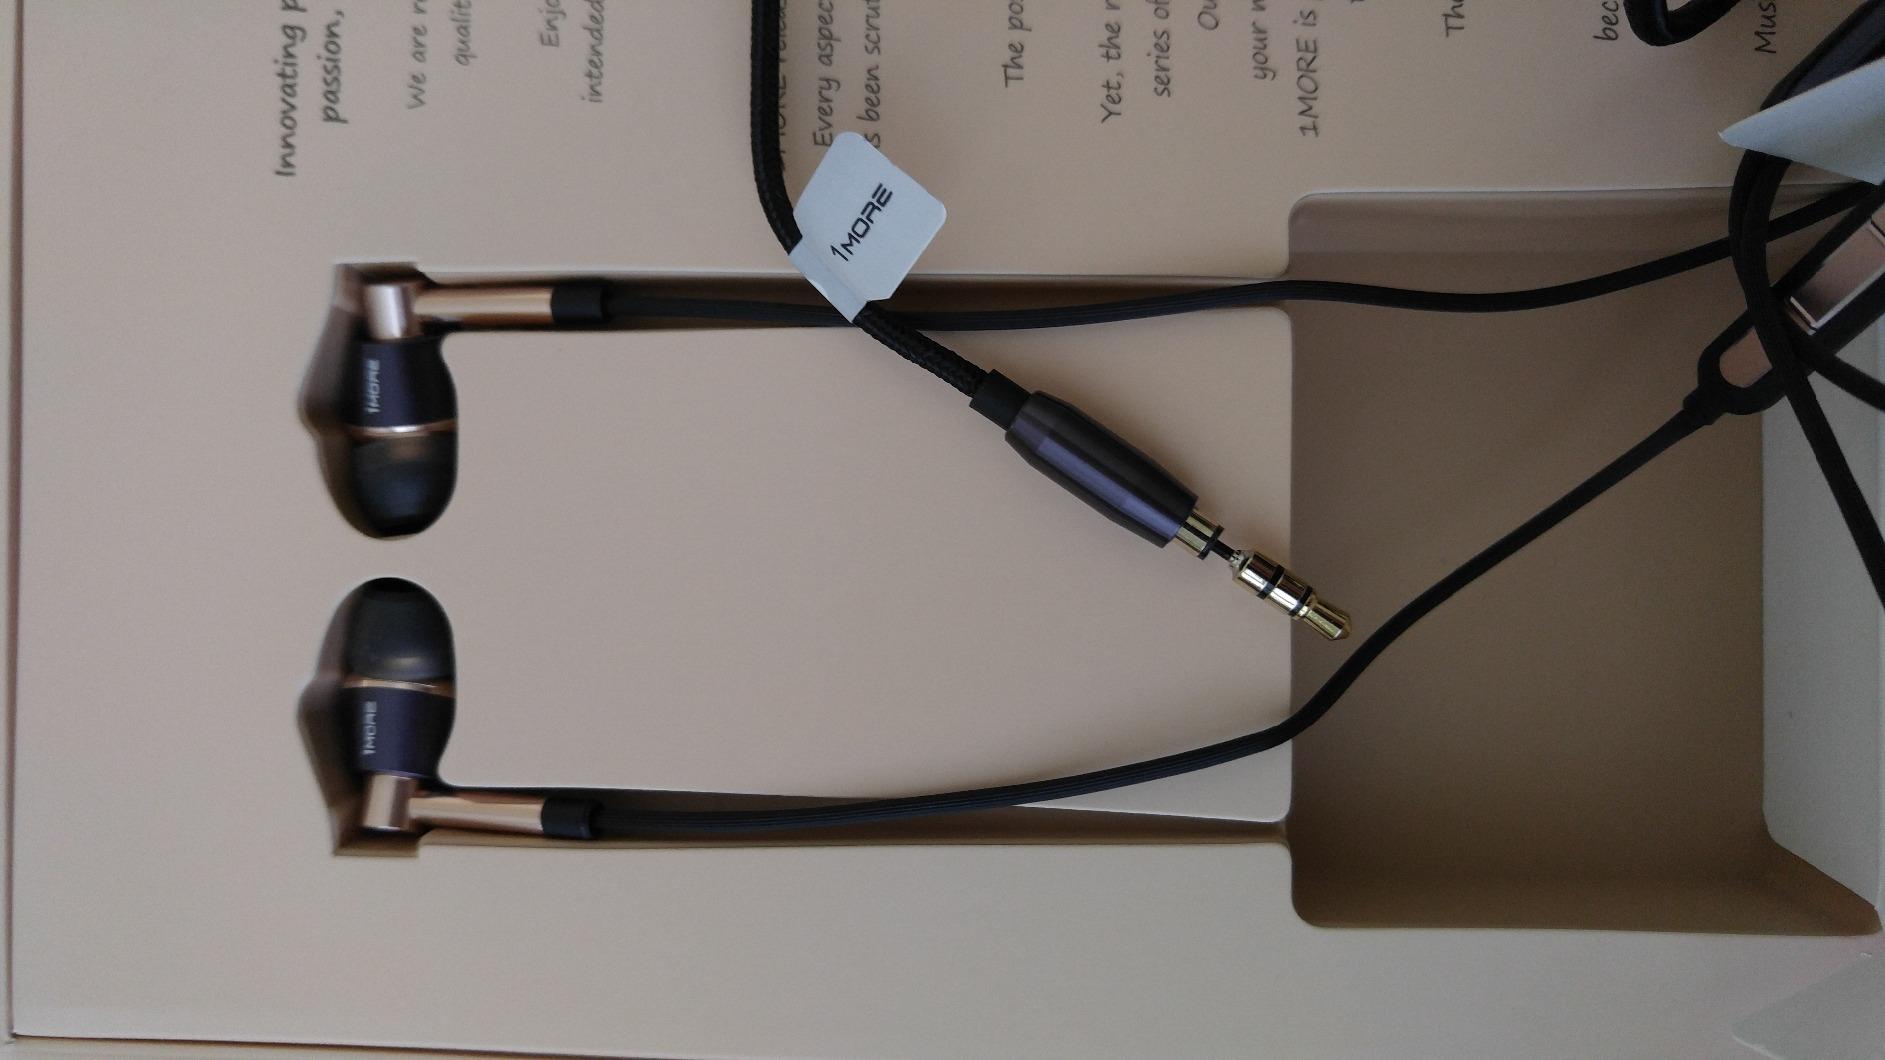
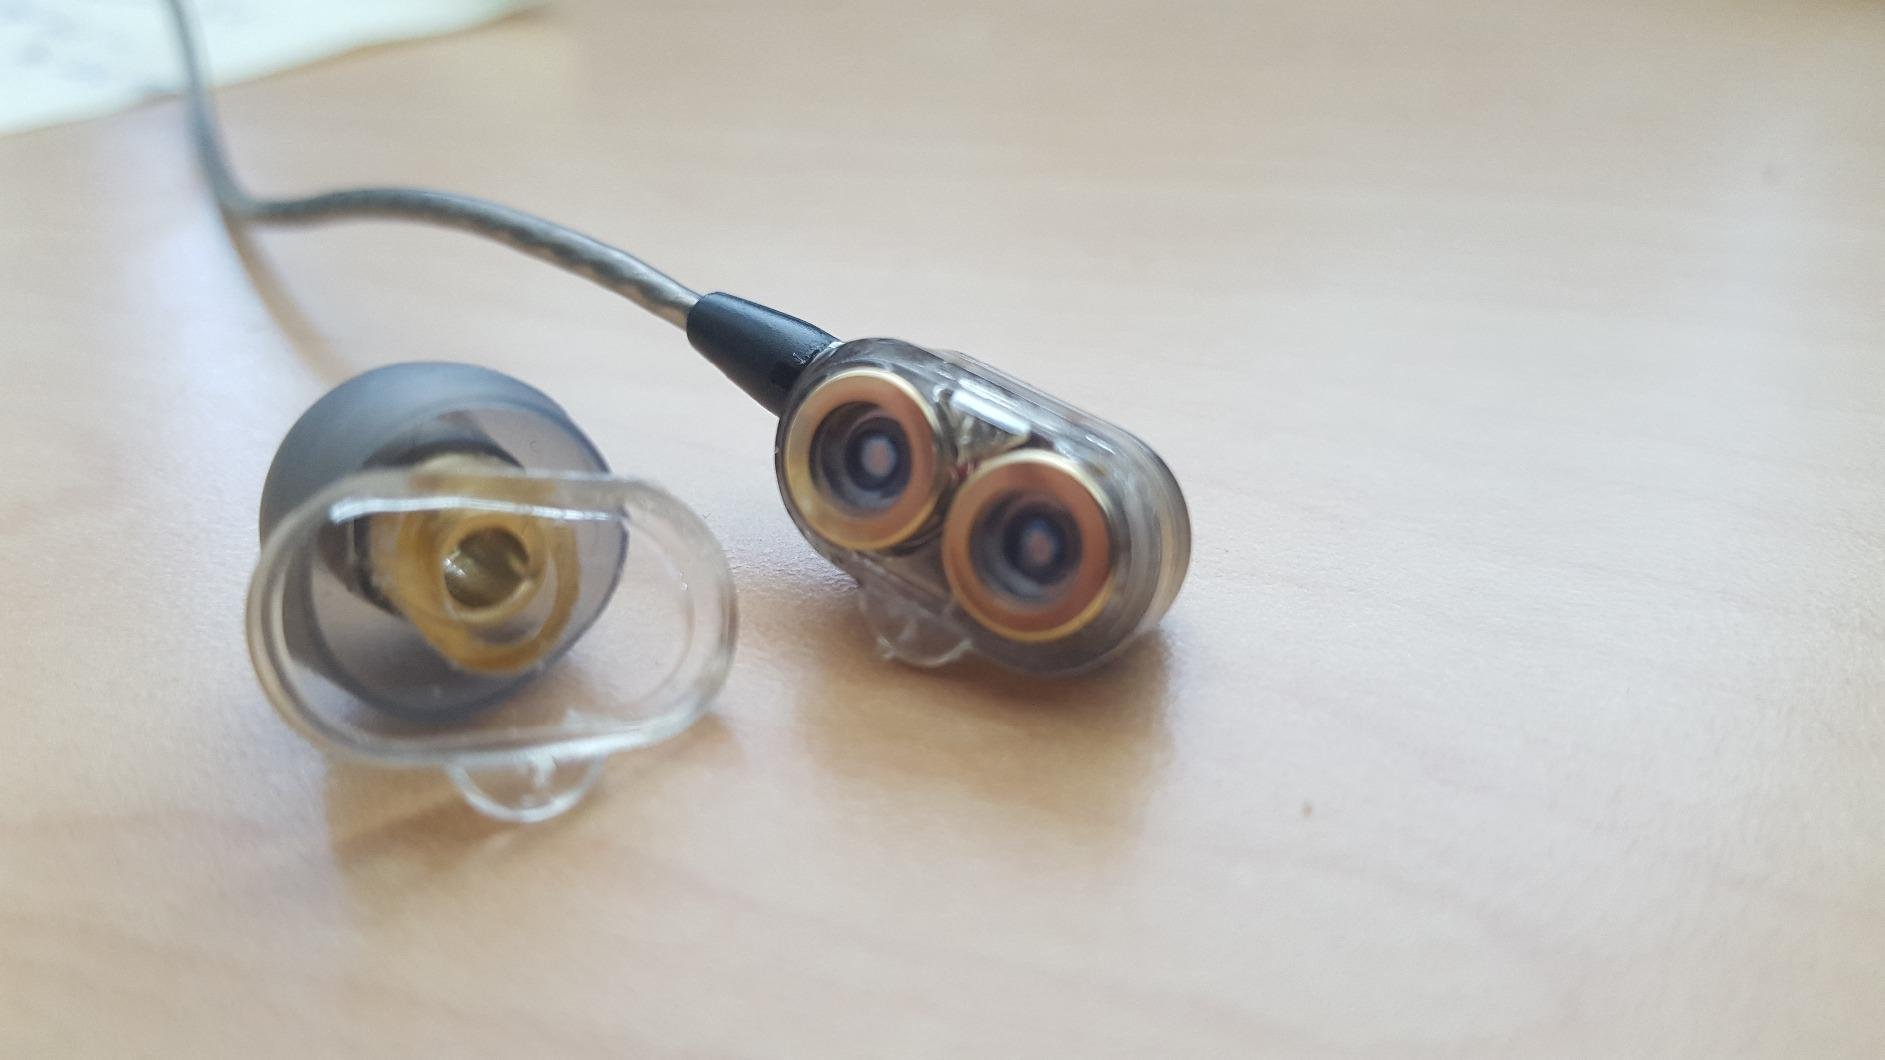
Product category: headphones
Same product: no